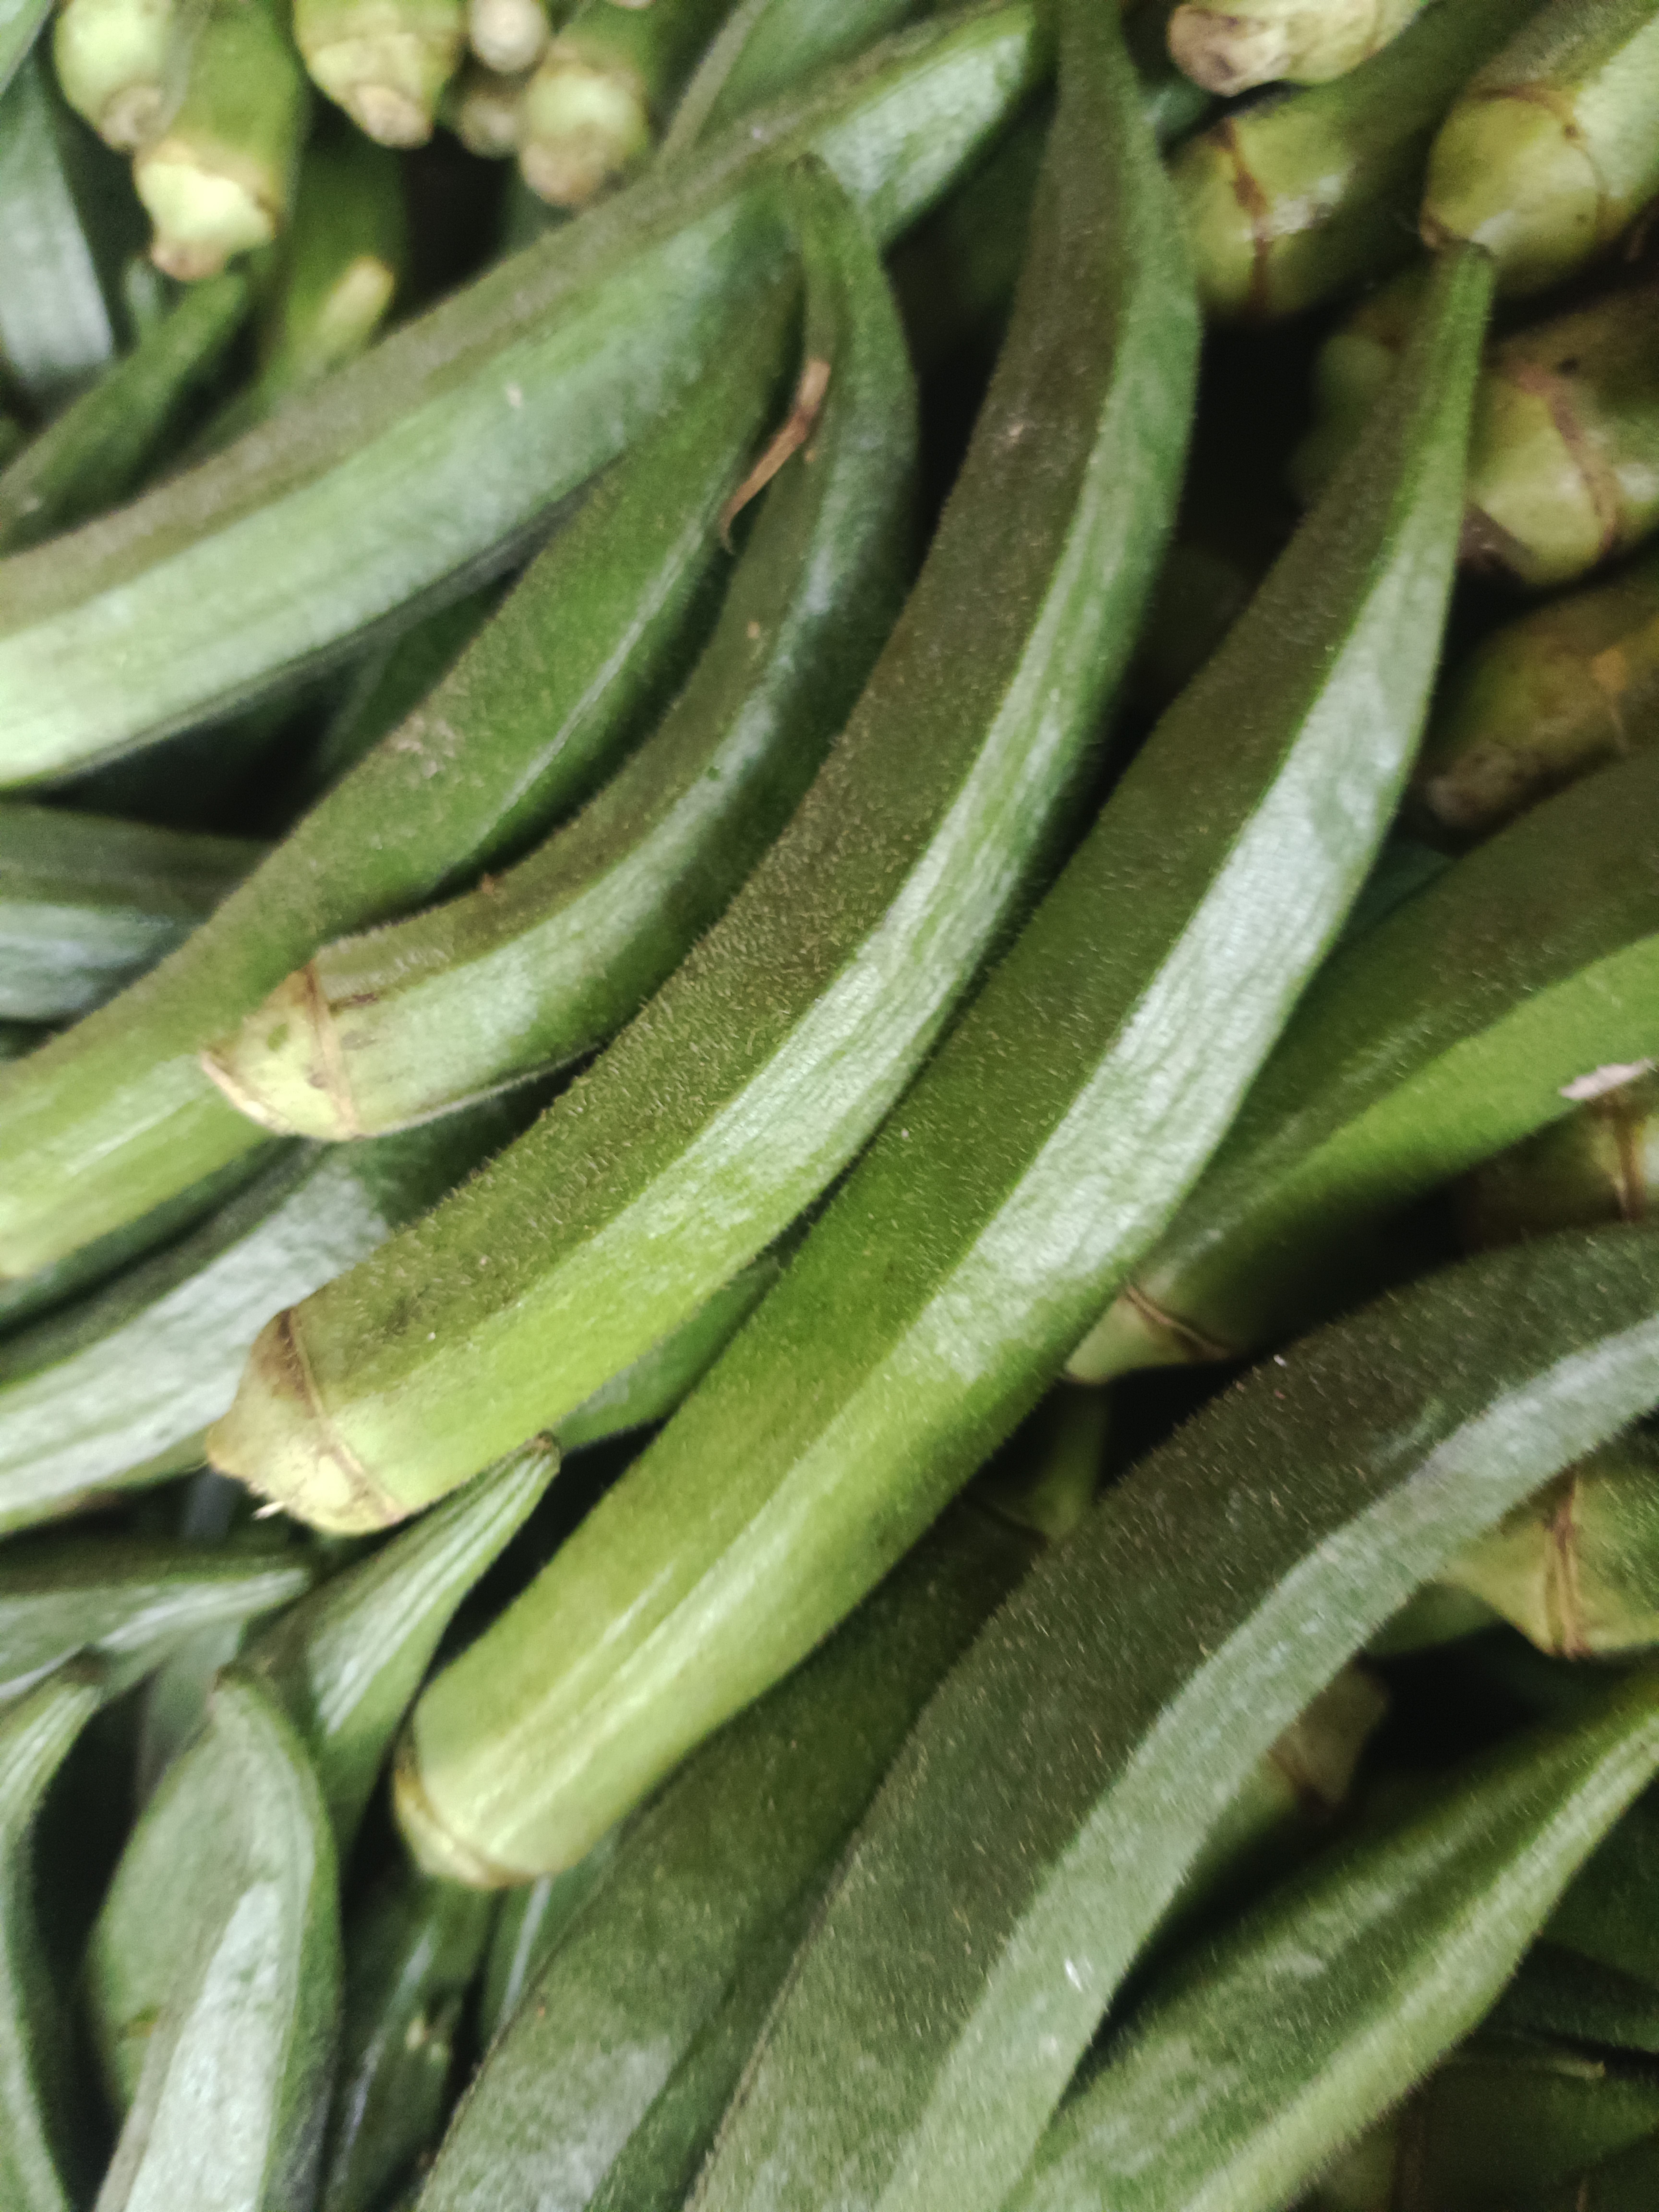
Label: Abelmoschus esculentus